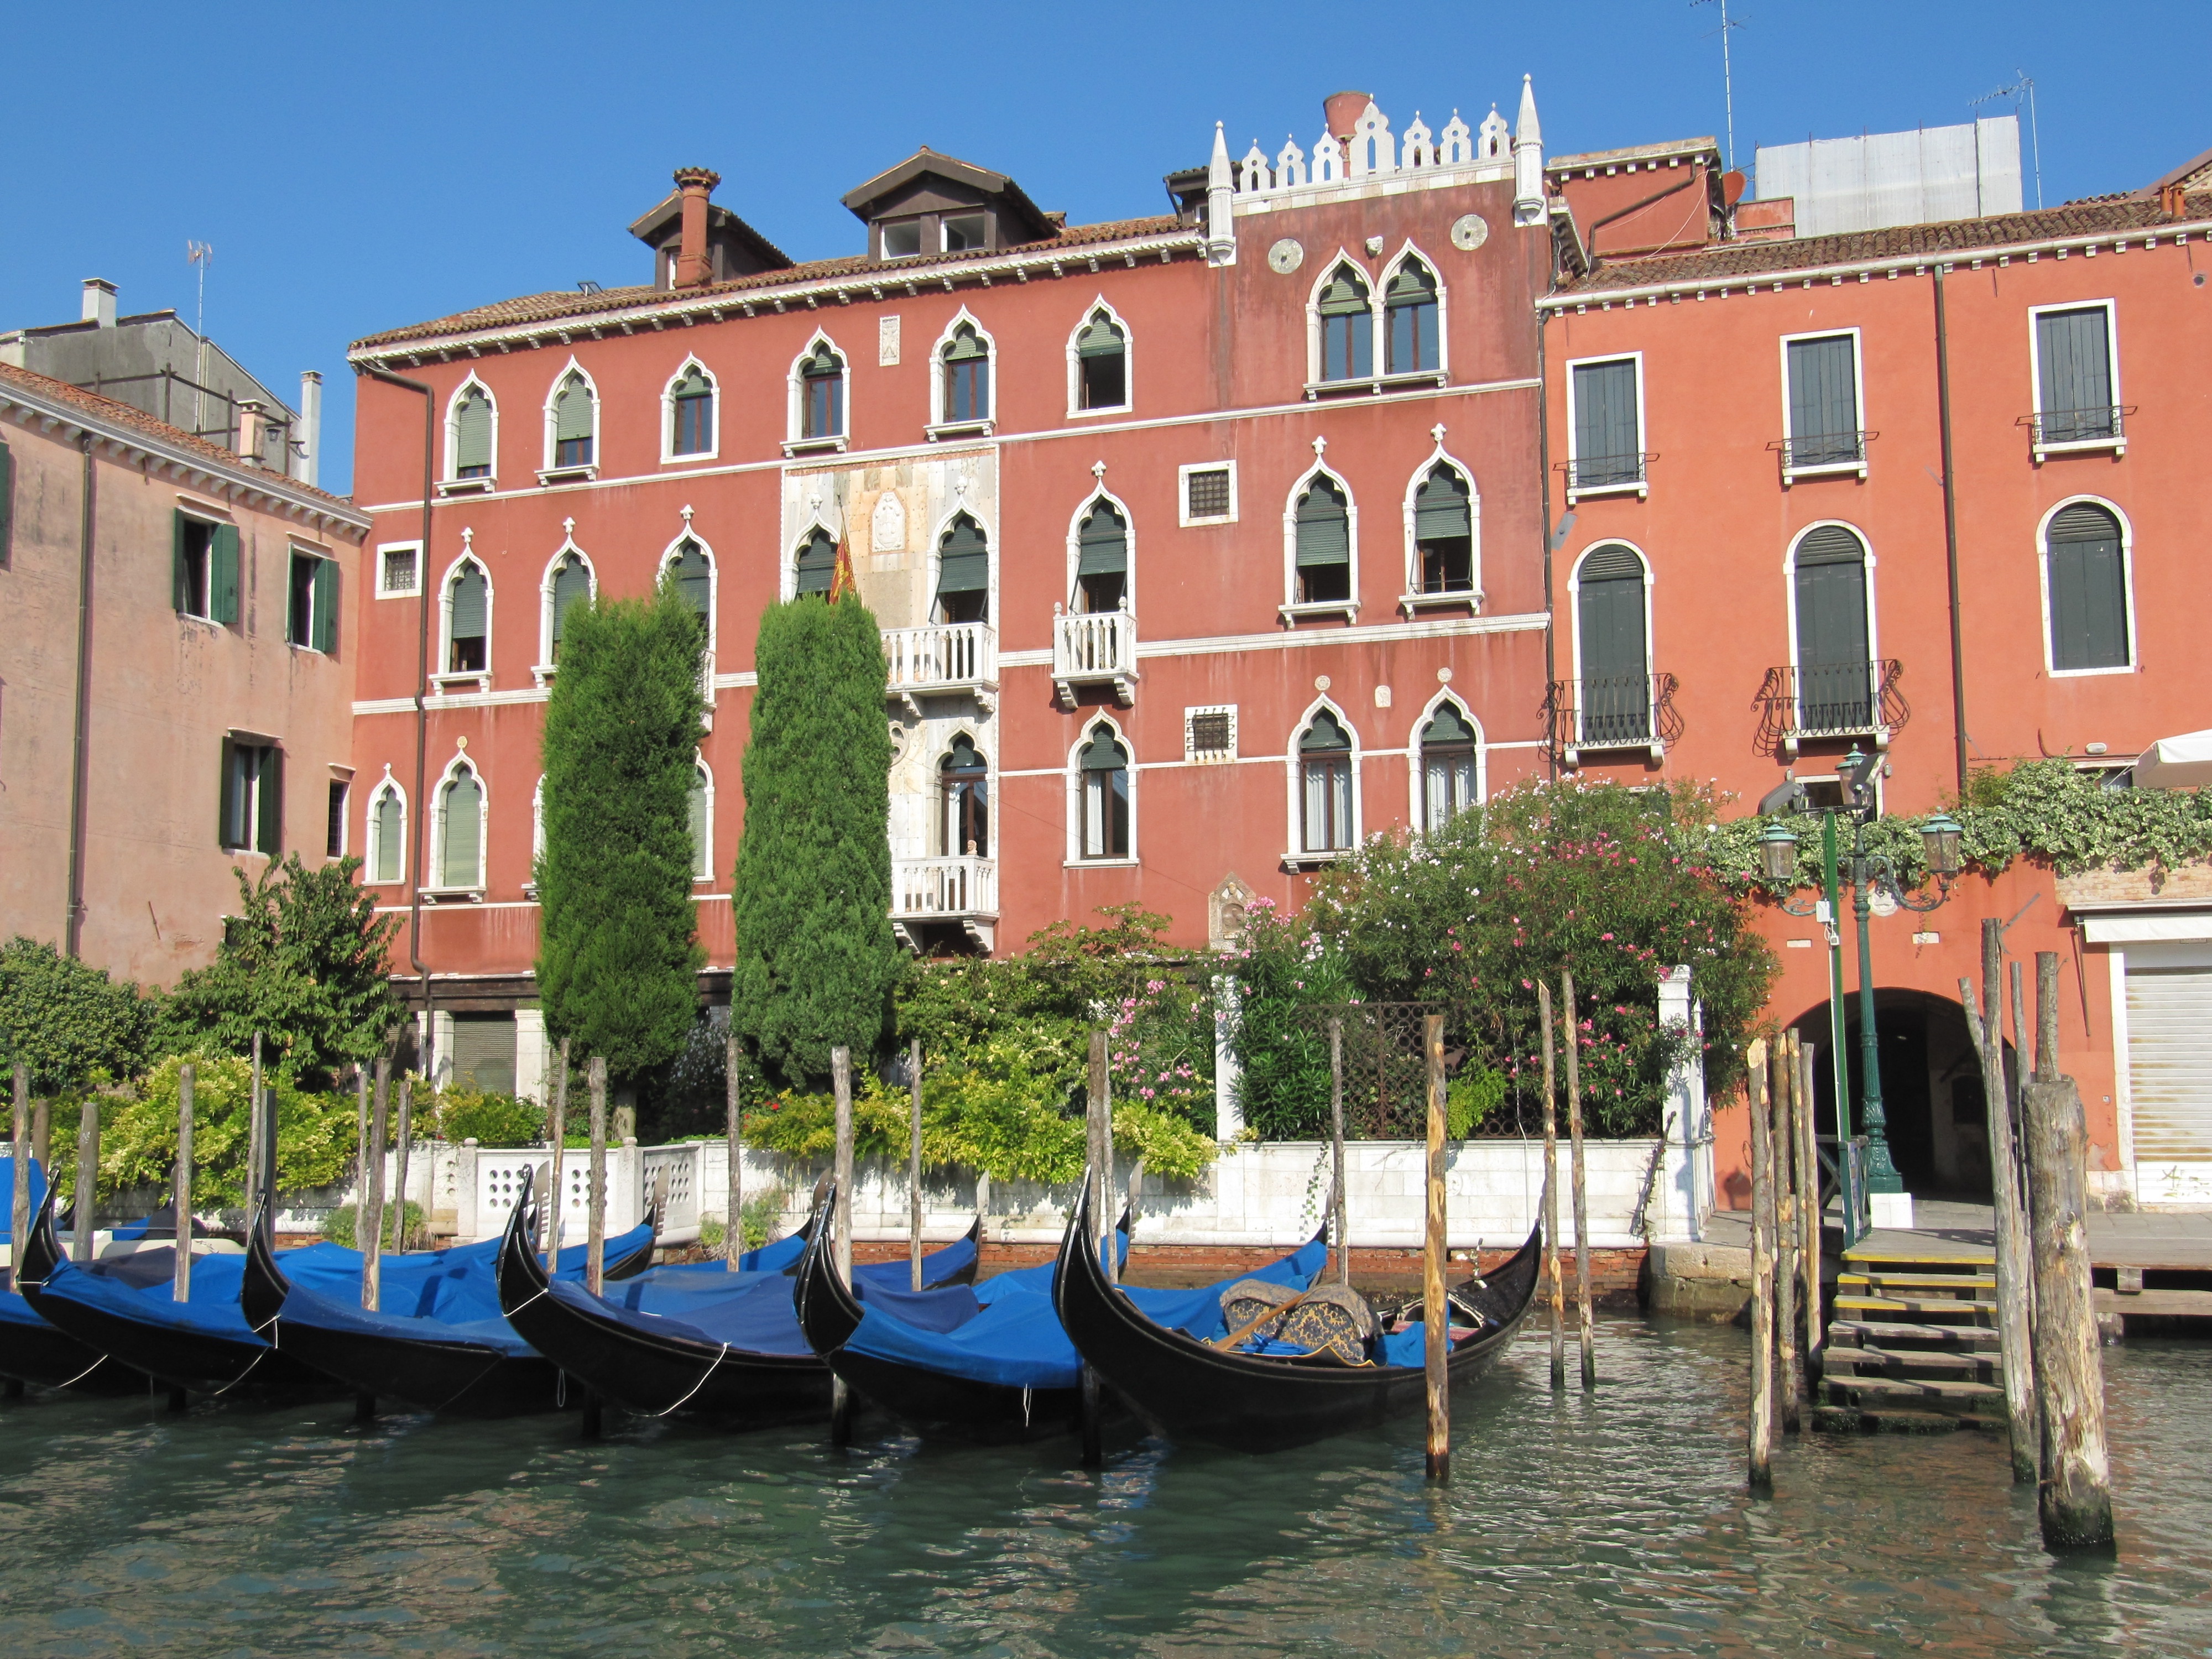
boat, palace, canal, vehicle, venice, waterway, channel, gondola, gondolas, watercraft, without tourists